Guy Fawkes

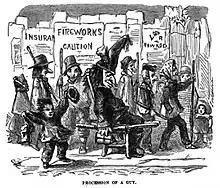
"Procession of a Guy" (1864)

On 5 November 1605, Londoners were encouraged to celebrate the king's escape from assassination by lighting bonfires, provided that "this testemonye of joy be carefull done without any danger or disorder". An Act of Parliament designated each 5 November as a day of thanksgiving for "the joyful day of deliverance", and remained in force until 1859. Fawkes was one of 13 conspirators, but he is the individual most associated with the plot.